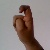
The image shows a hand gesture representing the letter 'X' in Indian Sign Language.